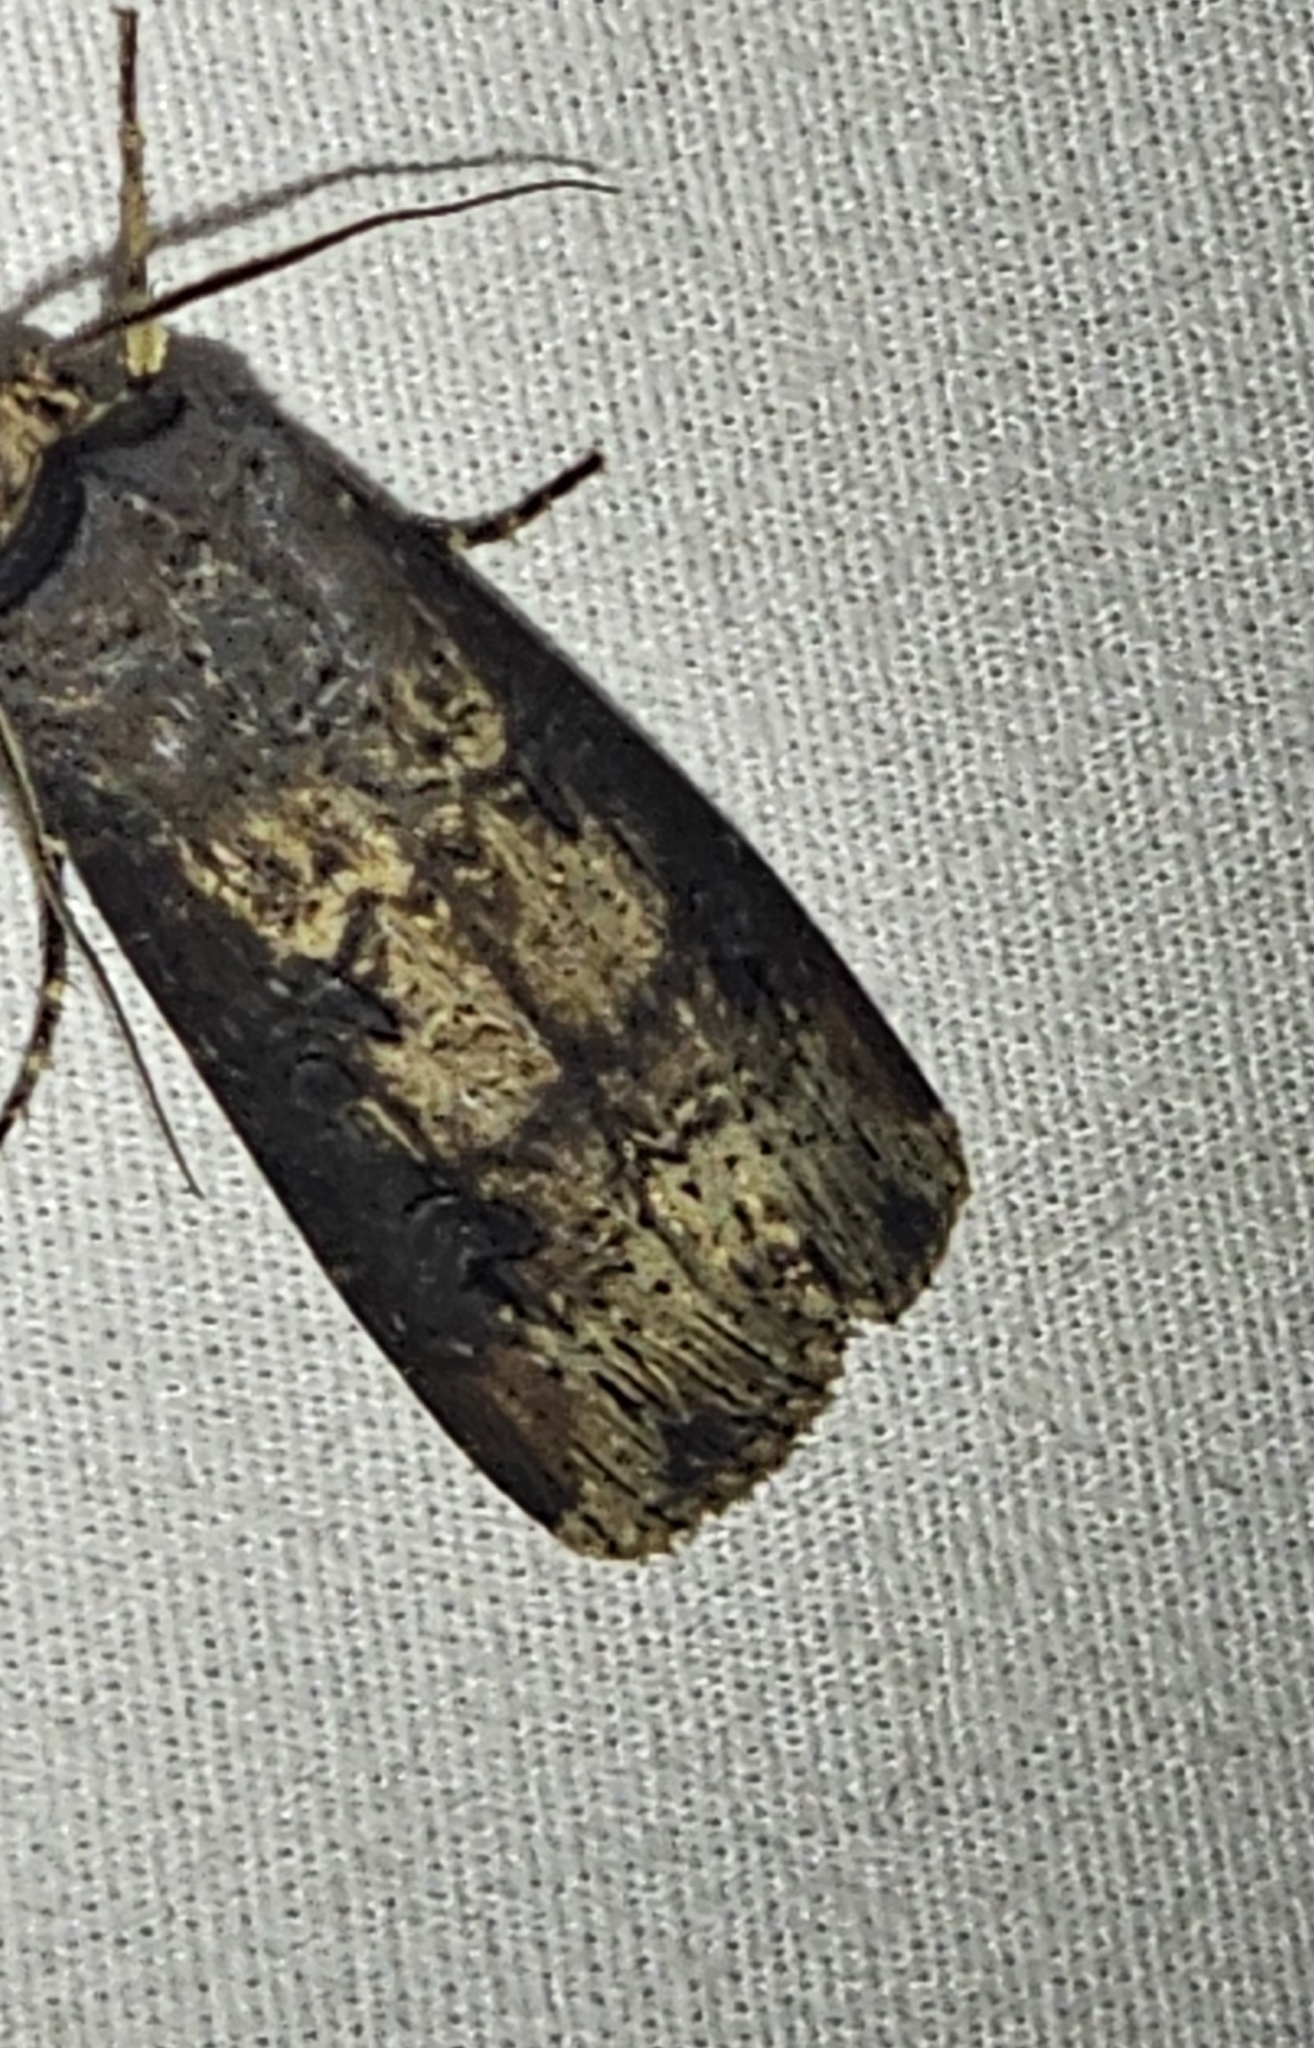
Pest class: cutworms